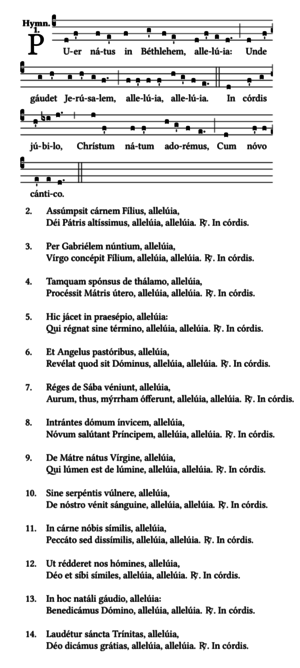
La Puer natus in Bethlehem est une hymne en monodie, chantée à la fête de Noël.